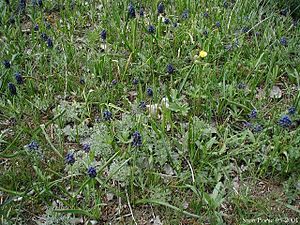
Steppe / Sekundære stepper
Steppevegetation ved Erzurum i Østanatolien. Her ses både Armensk Perlehyacint og Have-Malurt.
Steppe er i almindelig tale blot et træløst landskab. I geografien er steppe en slette uden træer. I økologisk forstand er steppe et tørt, græsdækket landskab i den tempererede zone, hvor plantevæksten er begrænset på grund af vandmangel. De eurasiske stepper ligger i kontinentets indre, hvor den årlige nedbør er lav på grund af den store afstand til havene. Vintrene er meget kolde, mens somrene er varme og tørre, og det betyder, at planternes vækstbetingelser er mest gunstige om foråret og om efteråret. Verdens største, sammenhængende steppeområde findes i Ukraine, Rusland og naborepublikkerne i Centralasien. Området begynder mellem Dnepr og Volga, fortsætter gennem halvørkenerne mellem Uralbjergene og det Kaspiske Hav, videre gennem Turkmenistan, Usbekistan og Kasakhstan til de lave bjerge i Mongoliet, Kina, Kirgisistan, Tadsjikistan og Afghanistan. Vestgrænsen for de klimatisk betingede eurasiske stepper ligger derfor ca. 50 km øst for Bukarest i Rumænien, mens østgrænsen skal findes i Mongoliet. Tættere på Danmark kan man opleve steppelignende vegetationer på den ungarske puszta, i delstaten Burgenland eller på østsiden af Harzen-bjergene.